Penuel

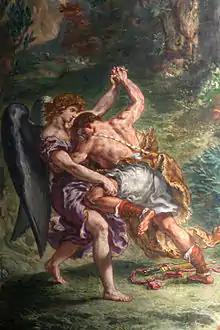
Depiction of Jacob Wrestling with the Angel at Penuel, by Eugène Delacroix.

Penuel (or Pnuel; Hebrew: "Pənūʾēl") is a place described in the Hebrew Bible as being not far from Succoth, on the east of the Jordan River and south of the river Jabbok in present-day Jordan.